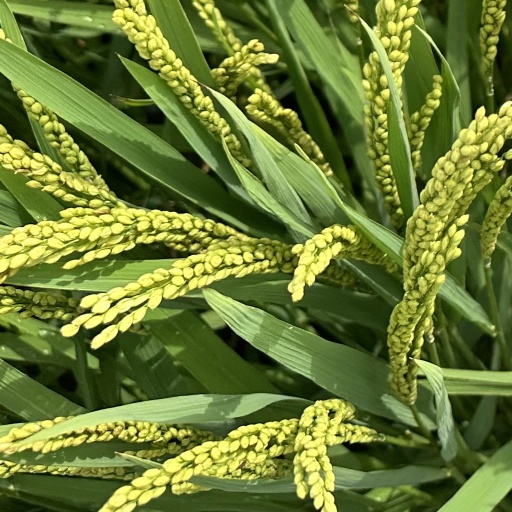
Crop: rice